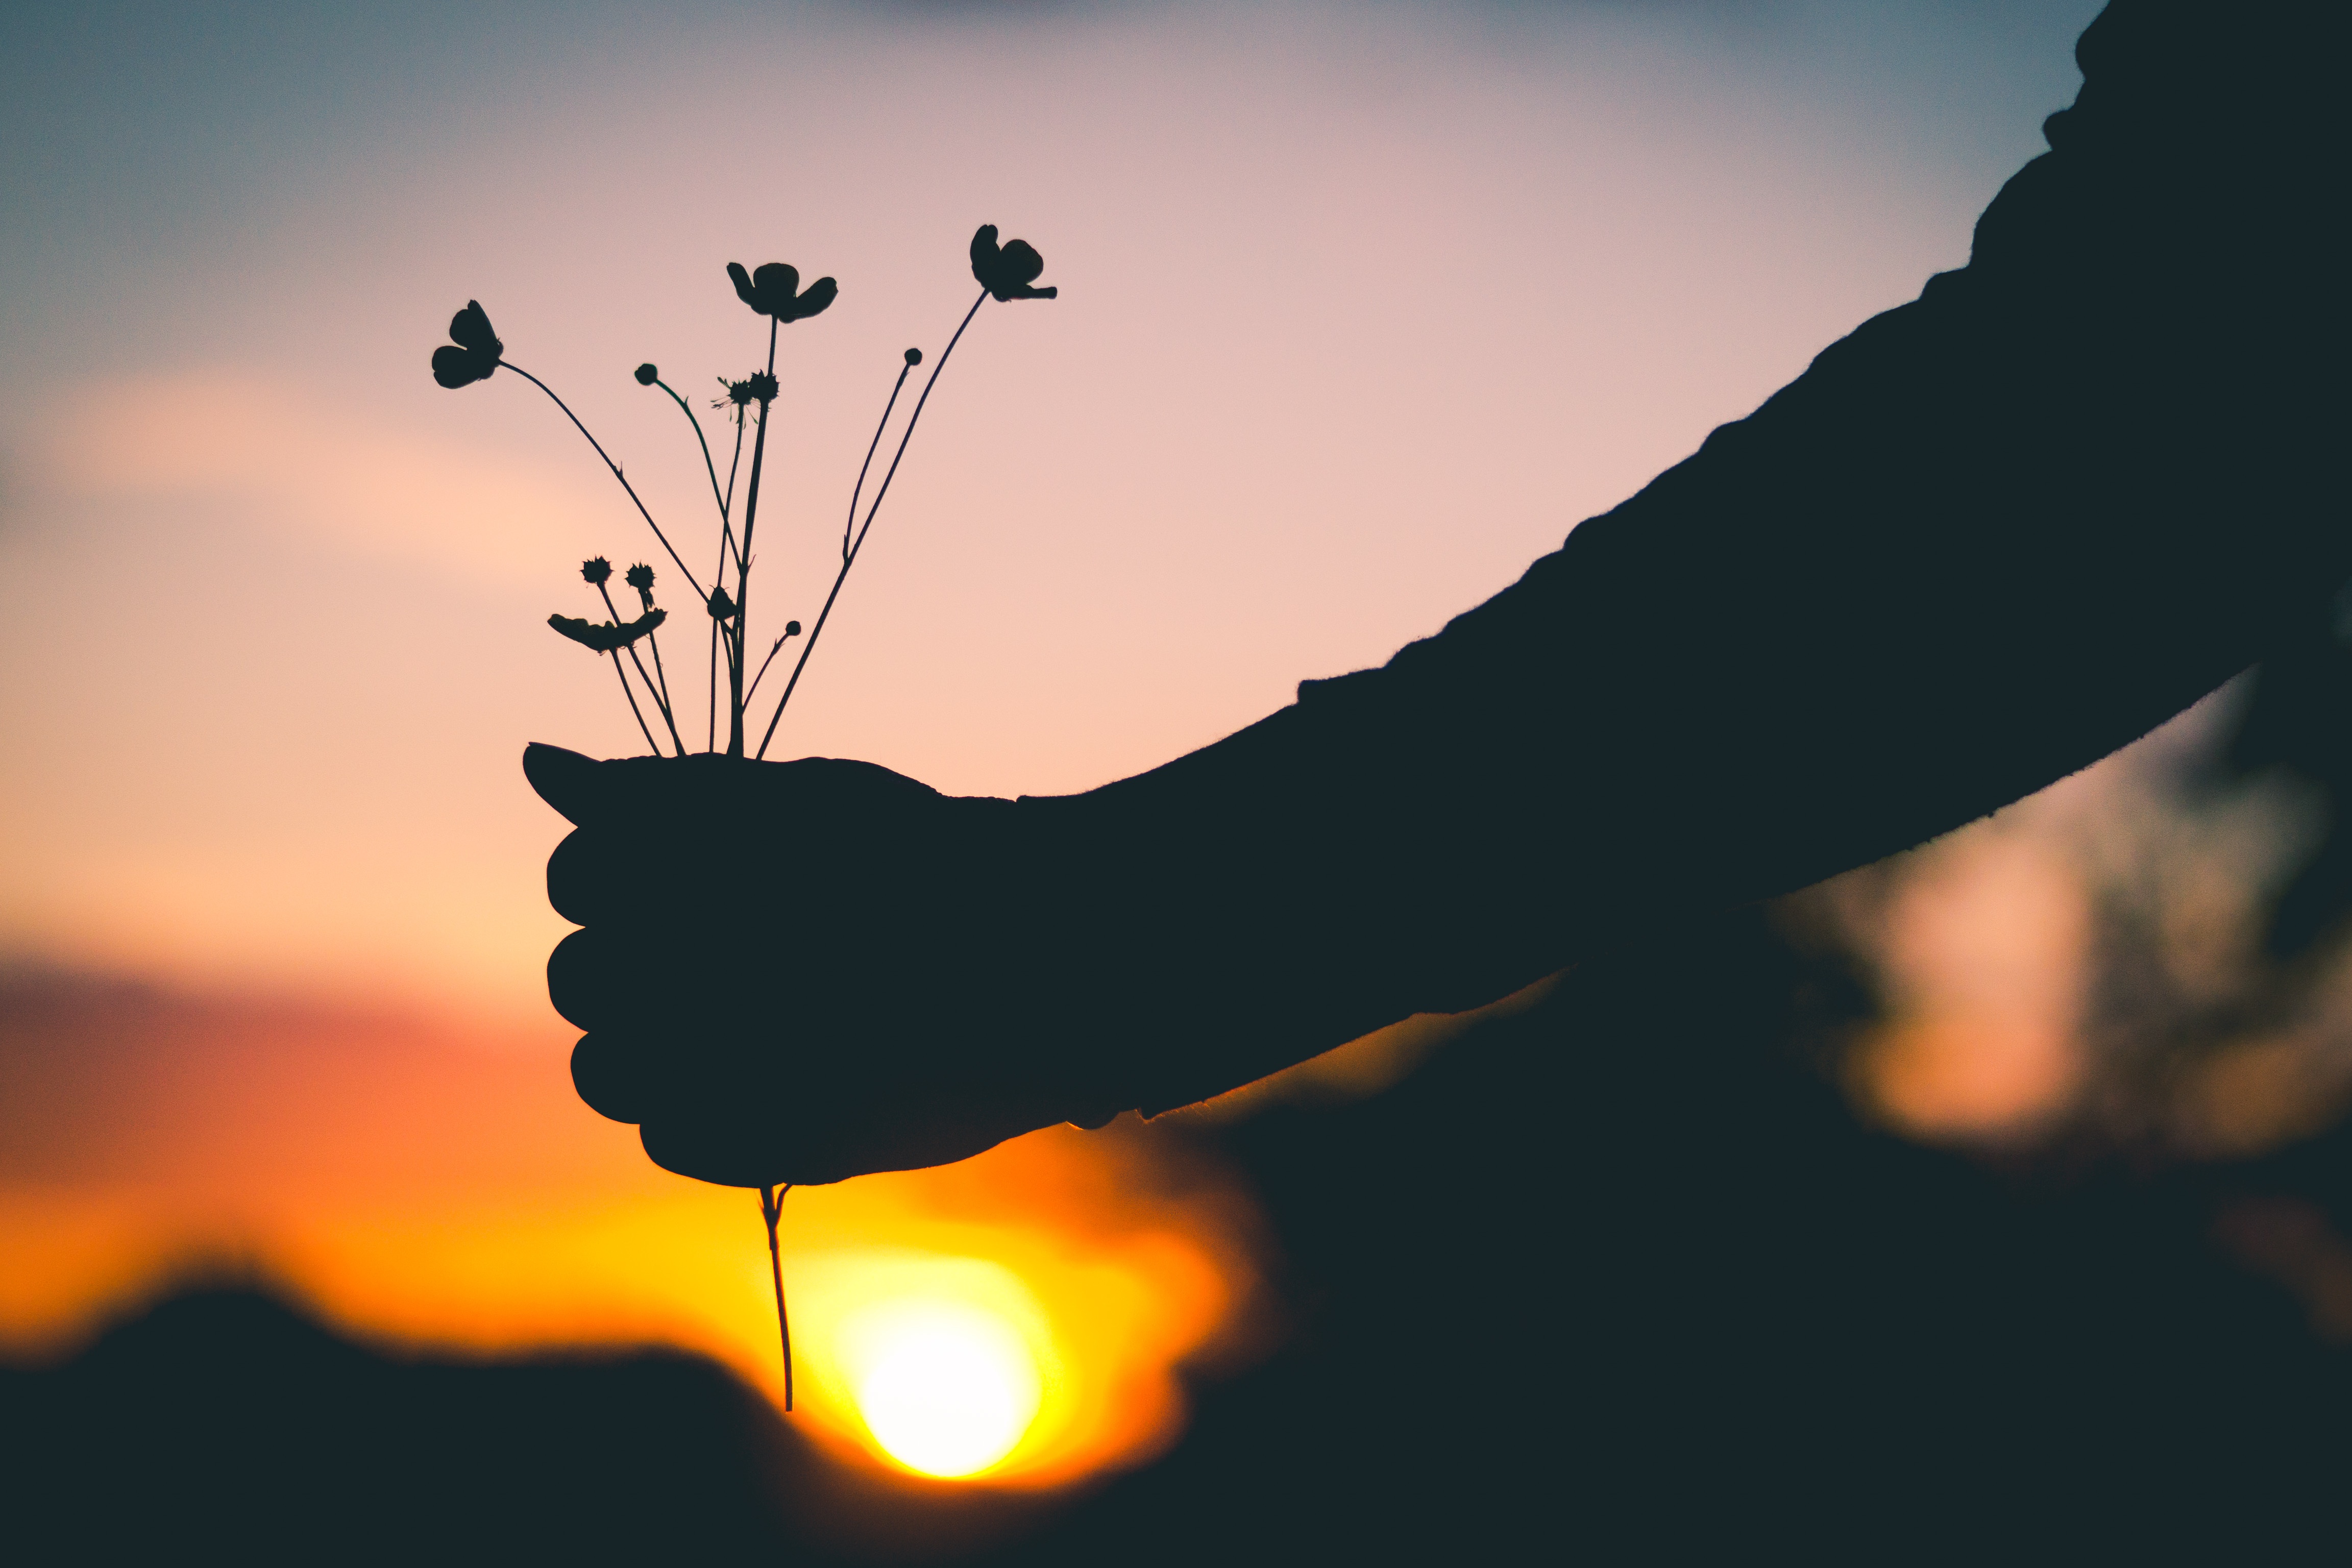
hand, silhouette, light, cloud, sky, sun, sunrise, sunset, sunlight, morning, flower, dawn, dusk, evening, reflection, darkness, computer wallpaper